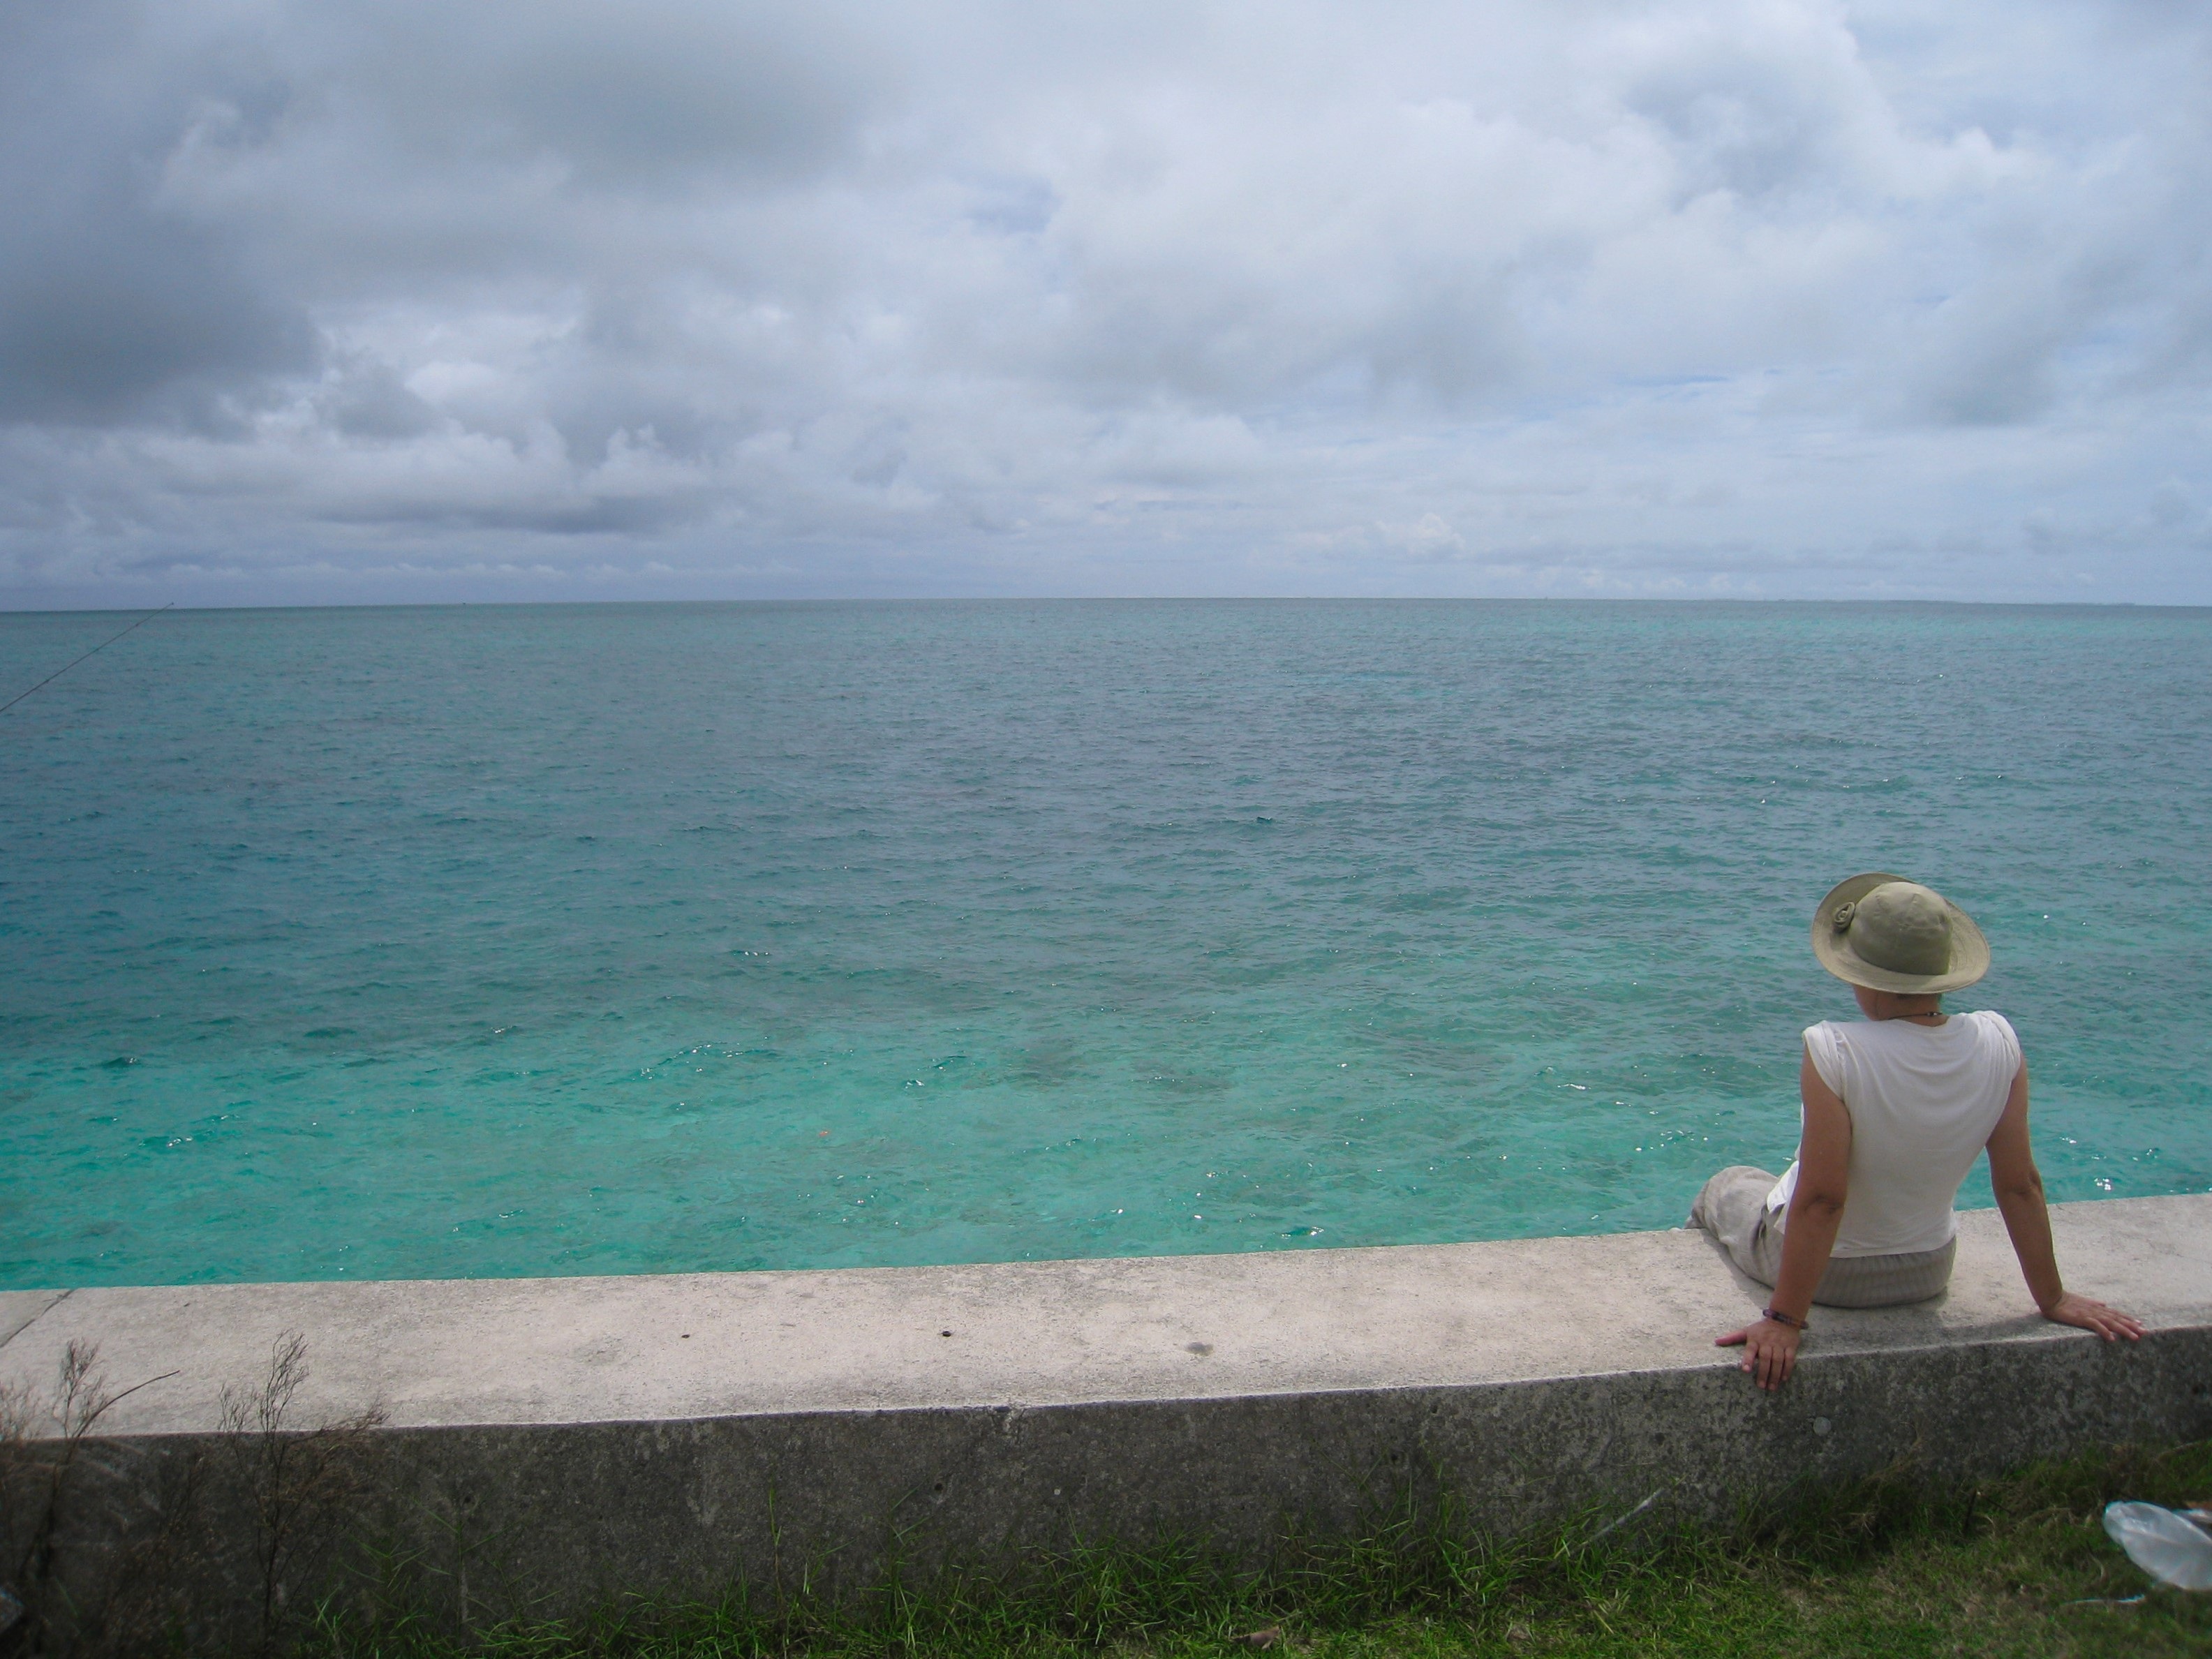
beach, sea, coast, ocean, horizon, cloud, shore, wave, vacation, journey, bay, hat, japan, body of water, japanese, cloudy sky, okinawa, ishigaki island, outlying islands, coral reefs, see sea, musing, the heart of the journey, subtropics